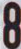
Number: 8